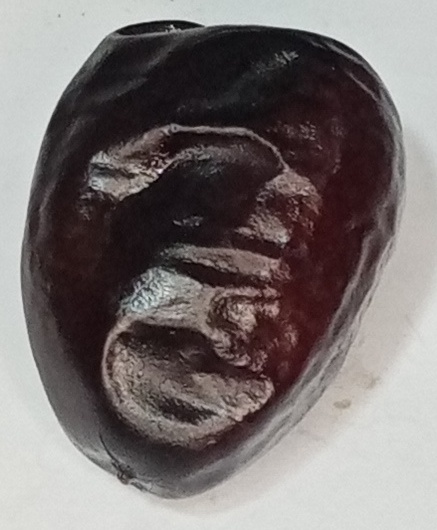
Variety: kupro
Size: large
Grade: grade-2